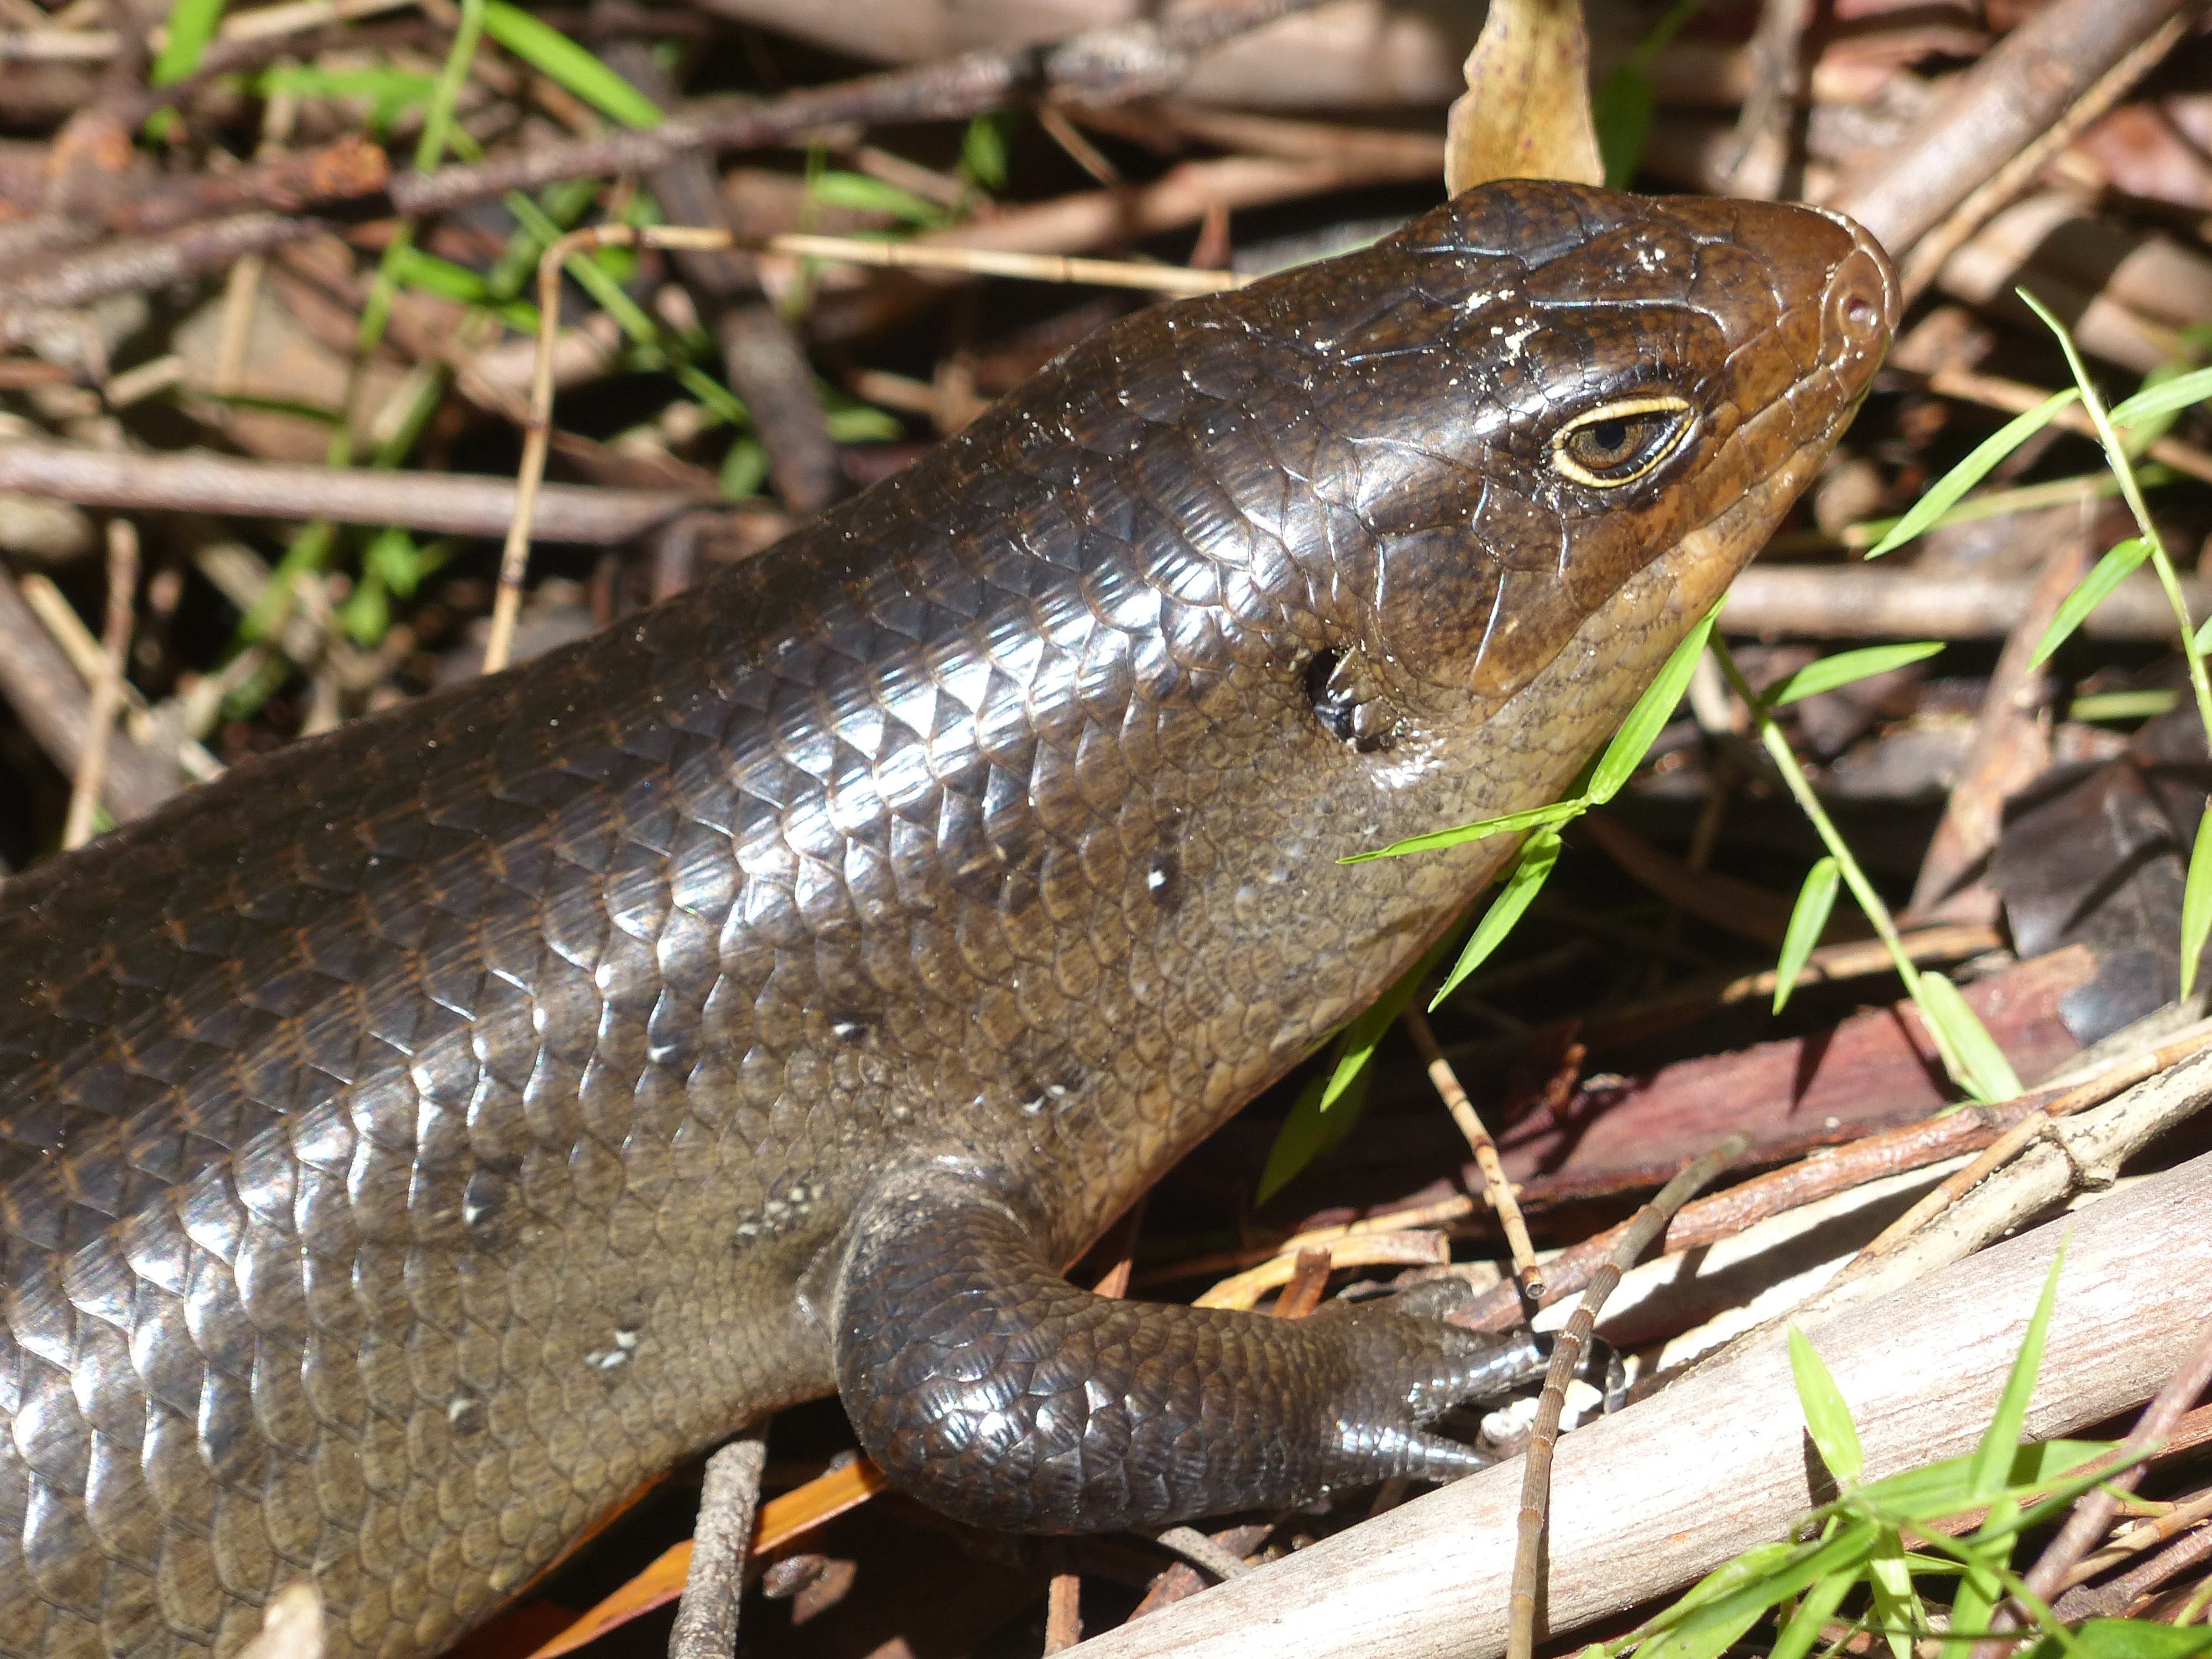
nature, wilderness, animal, wildlife, wild, environment, mammal, reptile, amphibian, fauna, lizard, outdoors, zoology, vertebrate, newt, skink, species, lacerta, salamandridae, lacertidae, lissotriton, smooth newt, anguidae